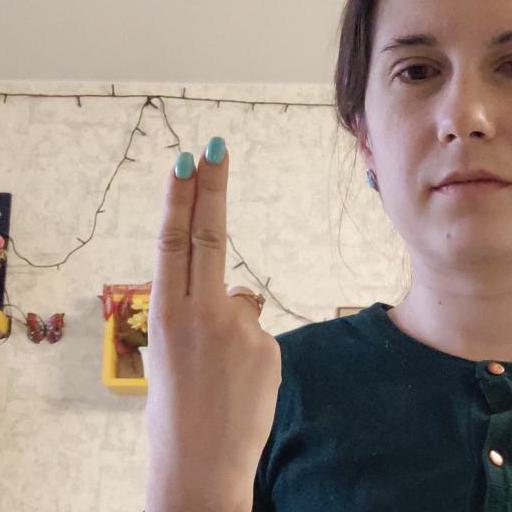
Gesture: two_up_inverted